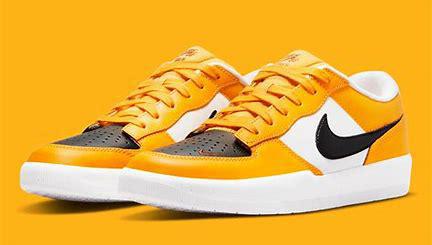
Brand: Nike
Model: SB Force 58